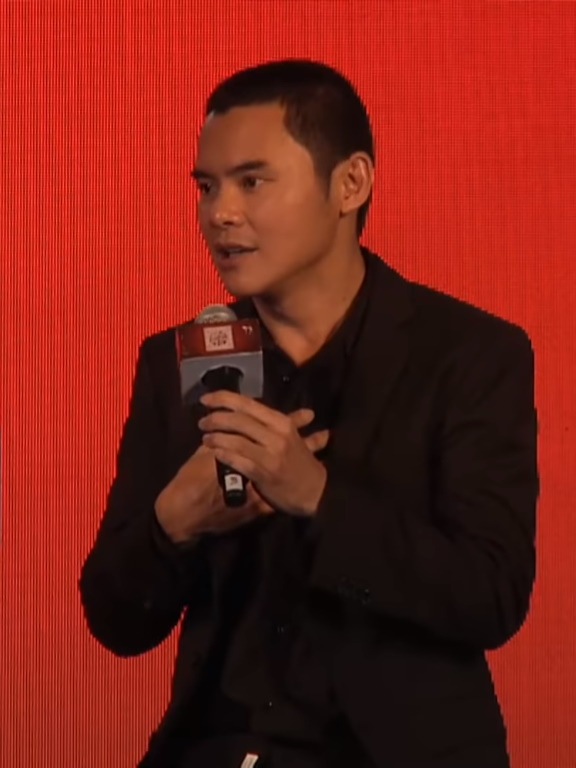
ทรงยศ สุขมากอนันต์

| name = ทรงยศ สุขมากอนันต์
| image = Songyos Sugmakanan at In Family We Trust press event.jpg
| imagesize = 600x600
| caption = ทรงยศในงานแถลงข่าวสำหรับละคร "เลือดข้นคนจาง" ใน พ.ศ. 2561
| nickname = ย้ง
| known_for = กลุ่ม 365 ฟิล์ม
| occupation = ผู้กำกับ, นักเขียนบท
| yearsactive = พ.ศ. 2540 - ปัจจุบัน
| notable role = "แฟนฉัน'เด็กหอ" "ฮอร์โมนส์ วัยว้าวุ่น"
| ตุ๊กตาทอง = บทภาพยนตร์ยอดเยี่ยม
พ.ศ. 2549 - "เด็กหอ"
| สุพรรณหงส์ = ผู้กำกับยอดเยี่ยม
พ.ศ. 2546 - "แฟนฉัน "
ลำดับภาพยอดเยี่ยม
พ.ศ. 2549 - "เด็กหอ"
| ชมรมวิจารณ์บันเทิง = ผู้กำกับยอดเยี่ยม
พ.ศ. 2549 - "เด็กหอ"
ภาพยนตร์ยอดเยี่ยม
พ.ศ. 2549 - "เด็กหอ"
บทภาพยนตร์ยอดเยี่ยม
พ.ศ. 2549 - "เด็กหอ"
| โทรทัศน์ทองคำ =
| imdb_id = 1352003
| thaifilmdb_id = 00033
| การศึกษา = มัธยมศึกษาปีที่ 4-6 โรงเรียนเซนต์คาเบรียล กรุงเทพฯ (แผนการเรียน วิทยาศาสตร์-คณิตศาสตร์ เอกชีววิทยา)

ปริญญาตรี
ปริญญานิเทศศาสตรบัณฑิต สาขาการภาพยนตร์และภาพนิ่ง จุฬาลงกรณ์มหาวิทยาลัย
ทรงยศ สุขมากอนันต์ (ชื่อเล่น: ย้ง เกิดวันที่ 20 สิงหาคม พ.ศ. 2516) เป็นผู้กำกับภาพยนตร์ไทย นักเขียนบท อยู่ในกลุ่ม 365 ฟิล์ม มีผลงานภาพยนตร์ที่สำคัญได้แก่ "เด็กหอ และ" "แฟนฉัน" รวมถึงมีผลงานละครชุด|ซีรีส์ "ฮอร์โมนส์ วัยว้าวุ่น" นอกจากนี้ยังได้รับฉายาว่า "ผู้กำกับโรคจิต" เนื่องจากมีลักษณะเด่นคือ การออกแบบการดำเนินเรื่องแบบหักมุม
==การศึกษา==
ทรงยศจบการศึกษาระดับชั้นมัธยมต้นจาก โรงเรียนอัสสัมชัญศรีราชา และมัธยมปลายจาก โรงเรียนเซนต์คาเบรียล และระดับปริญญาตรีจาก คณะนิเทศศาสตร์ จุฬาลงกรณ์มหาวิทยาลัย สาขาภาพยนตร์และภาพนิ่ง
==การทำงาน==
หลังเรียนจบทรงยศยังไม่มีงานจึงเตร็ดเตร่ที่คณะ 2 ปี โดยรับจ้างเป็นฟรีแลนซ์ถ่ายภาพ
แรกเริ่มเป็นสคริปต์ไรเตอร์ให้กับรายการสารคดีกระจกหกด้าน ทำอยู่ 3 เดือน ก็ขอลาออกMuse Mag ฉบับที่ 2 เดือนมิถุนายน - สิงหาคม 2557 หน้า 8
ภายหลังทรงยศได้ตัดสินใจบินไปที่อเมริกาเพื่อไปเป็นเด็กเสิร์ฟที่ซานฟรานซิสโกอยู่ปีกว่า
จนวันหนึ่ง มีเพื่อนของทรงยศแนะนำตำแหน่งผู้ช่วย ผู้กำกับโฆษณาของพี่ต่อ (ธนญชัย ศรศรีวิชัย) โปรดักชั่นเฮาส์ที่ฟีโนมีนา
ต่อมาในวันที่ 1 กุมภาพันธ์ พ.ศ. 2566 ทรงยศได้จับมือกับ ปิง-เกรียงไกร วชิรธรรมพร เปิดตัวบริษัท ทาดา เอ็นเทอร์เทนเมนท์เพื่อยกระดับวงการไทยป็อปไปสู่ระดับสากล โดยเตรียมเดบิวต์เกิร์ลกรุ๊ปวงแรกชื่อ MXFRUIT "ย้ง ทรงยศ" - "ปิง เกรียงไกร" เปิดตัวบริษัทไอดอล เตรียมเดบิวต์เกิร์ลกรุ๊ป
== ผลงาน ==
* ปี พ.ศ. 2540 กำกับภาพยนตร์หนังสั้น เรื่อง วันพักที่รักวุ่น
* ปี พ.ศ. 2543 ผู้ช่วยผู้กำกับหนังโฆษณา บริษัท ฟีโนมีนา (โปรดักชั่นฮาส์)
* ปี พ.ศ. 2543 - ผู้กำกับภาพยนตร์สั้น เรื่อง ด. เด็ก ช.ช้าง
* ปี พ.ศ. 2546 - ผู้กำกับภาพยนตร์ เรื่อง แฟนฉัน (ภาพยนตร์)|แฟนฉัน
* ปี พ.ศ. 2548 - นักแสดงประกอบในเรื่อง เพื่อนสนิท (ภาพยนตร์)|เพื่อนสนิท รับบท ย้งพี่เก่า
* ปี พ.ศ. 2549 - ผู้กำกับ ภาพยนตร์เรื่อง เด็กหอ (ภาพยนตร์)|เด็กหอ
* ปี พ.ศ. 2550 - ผู้กำกับ มิวสิกวิดีโอเพลง ใกล้ไป ของวง ฟรายเดย์ (Friday)
* ปี พ.ศ. 2551 - ผู้กำกับ ภาพยนตร์สั้น เรื่อง หวานขม บิทเทอร์สวีท บอย ป๊อด เดอะ ชอต ฟิล์ม
* ปี พ.ศ. 2551 - ผู้กำกับ ภาพยนตร์เรื่อง ปิดเทอมใหญ่ หัวใจว้าวุ่น
* ปี พ.ศ. 2551 - ผู้กำกับ ภาพยนตร์สั้นประกอบเพลง "ระบำแห่งความตาย" และ "การเดินทางของหิ่งห้อย" ของวงกล้วยไทย
* ปี พ.ศ. 2552 - ผู้กำกับร่วม ภาพยนตร์เรื่อง ห้าแพร่ง ตอน Backpacker
* ปี พ.ศ. 2552 - ผู้กำกับ สารคดี เบื้องหลังคอนเสิร์ต Last Call For GR007 ของวง Groove Riders
* ปี พ.ศ. 2554 - ผู้กำกับ ภาพยนตร์ เรื่อง ท็อป ซีเคร็ต วัยรุ่นพันล้าน|Top Secret วัยรุ่นพันล้าน
* ปี พ.ศ. 2555 - ผู้กำกับ ซีรีส์ เรื่อง เรื่อง วุ่นรักเจ้าชายกาแฟ Coffee Prince Thailand ,ผู้กำกับสารคดีท่องเที่ยว Hang Over Thailand
*ปี พ.ศ. 2556 - ผู้กำกับ มิวสิกวิดีโอเพลง ถ้าเขายังสำคัญ ของ สุพล พัวศิริรักษ์
*ปี พ.ศ. 2556 - ผู้กำกับ ซีรีส์ เรื่อง ฮอร์โมนส์ วัยว้าวุ่น
*ปี พ.ศ. 2556 - ผู้กำกับ ภาพยนตร์ เรื่อง ภาพยนตร์คอนเสิร์ต BODYSLAM นั่งเล่น
*ปี พ.ศ. 2557 - โปรดิวเซอร์ ซีรีส์ เรื่อง ฮอร์โมนส์ วัยว้าวุ่น ฤดูกาลที่ 2 (จีเอ็มเอ็ม 25)
*ปี พ.ศ. 2558 - โปรดิวเซอร์ ซีรีส์ เรื่อง ฮอร์โมนส์ วัยว้าวุ่น|Hormones The Final Season (ช่องวัน 31|ช่องวัน)
*ปี พ.ศ. 2559 - โปรดิวเซอร์และผู้กำกับ ซีรีส์ เรื่อง I Hate You, I Love You (ไลน์ทีวี)
*ปี พ.ศ. 2559 - โปรดิวเซอร์ ซีรีส์ เรื่อง โปรเจกต์ เอส เดอะซีรีส์ (จีเอ็มเอ็ม 25)
*ปี พ.ศ. 2560 - ผู้กำกับ มิวสิกวิดีโอ เพลง ระเบิดเวลา ของวง กรีสซี คาเฟ|Greasy Cafe
*ปี พ.ศ. 2561 - โปรดิวเซอร์และผู้กำกับ ละครโทรทัศน์ เรื่อง เลือดข้นคนจาง (ช่องวัน 31)
*ปี พ.ศ. 2562 - โปรดิวเซอร์ละครโทรทัศน์ เรื่อง My Ambulance รักฉุดใจนายฉุกเฉิน (ช่องวัน 31)
*ปี พ.ศ. 2563 - โปรดิวเซอร์ ซีรีส์ เรื่อง แปลรักฉันด้วยใจเธอ|แปลรักฉันด้วยใจเธอ part 1 (I told sunset about you) (ไลน์ทีวี)
*ปี พ.ศ. 2564 - โปรดิวเซอร์ ซีรีส์ เรื่อง แปลรักฉันด้วยใจเธอ|แปลรักฉันด้วยใจเธอ part 2(I promised you the moon) (ไลน์ทีวี)
== กรรมการ ==
* พ.ศ. 2554 รายการ วัยรุ่นปั้นล้าน The Preminm Project ทางช่อง Play Channel
* พ.ศ. 2557 รายการ ฮอร์โมนส์ วัยว้าวุ่น|Hormones The Next Gen การค้นหาวัยว้าวุ่นรุ่นใหม่ ทางช่อง GTH On Air และ ช่องวัน 31
* พ.ศ. 2564 รายการ เดอะสตาร์ ไอดอล ทางช่องวัน 31 ร่วมกับ ศรัณย์รัชต์ ดีน, ณพสิน แสงสุวรรณ, ธนนท์ จำเริญ
* พ.ศ. 2566 รายการ 789 เซอร์ไววัล|เจ็ดแปดเก้าเซอร์ไววัล ทางช่องวัน 31 ร่วมกับ ทัชระ ล่องประเสริฐ, อภิสราฐ์ เพชรเรืองรอง, สุรัชต์ อิทธิพรชัย, อัจฉริยา ดุลยไพบูลย์ และ ประทีป สิริอิสสระนันท์
* พ.ศ. 2567 รายการ บัสซิ่ง ไทยแลนด์ ทางช่องวัน 31
== รางวัล ==
=== ภาพยนตร์เรื่อง แฟนฉัน ===
* รางวัลภาพยนตร์แห่งชาติ สุพรรณหงส์ ครั้งที่ 13 ประจำปี พ.ศ. 2546 ข่าว ผลรางวัลภาพยนตร์แห่งชาติ สุพรรณหงส์ ประจำปี 2546 ที่ สยามโซน.คอม
*# ผู้กำกับการแสดงยอดเยี่ยม (นิธิวัฒน์ ธราธร, ทรงยศ สุขมากอนันต์, คมกฤษ ตรีวิมล, วิทยา ทองอยู่ยง, วิชชา โกจิ๋ว และ อดิสรณ์ ตรีสิริเกษม)
* สตาร์ เอ็นเตอร์เทนเมนท์ อวอร์ด ประจำปี พ.ศ. 2546 ข่าว ผลรางวัล Star Entertainment Awards 2003 ที่ สยามโซน.คอม
*# กำกับภาพยอดเยี่ยม (ทรงยศ สุขมากอนันต์)
*# บทภาพยนตร์ยอดเยี่ยม (นิธิวัฒน์ ธราธร, ทรงยศ สุขมากอนันต์, คมกฤษ ตรีวิมล, วิทยา ทองอยู่ยง, อมราพร แผ่นดินทอง, วิชชา โกจิ๋ว และ อดิสรณ์ ตรีสิริเกษม)
*# ผู้กำกับการแสดงยอดเยี่ยม (นิธิวัฒน์ ธราธร, ทรงยศ สุขมากอนันต์, คมกฤษ ตรีวิมล, วิทยา ทองอยู่ยง, วิชชา โกจิ๋ว และ อดิสรณ์ ตรีสิริเกษม)
*# ภาพยนตร์ยอดเยี่ยม
=== ภาพยนตร์เรื่อง เด็กหอ ===
* รางวัลพระราชทานพระสุรัสวดี รางวัลพระราชทานพระสุรัสวดี ครั้งที่ 28 ประจำปี พ.ศ. 2549|ครั้งที่ 28 ประจำปี พ.ศ. 2549 ข่าว ผลการประกาศรางวัลพระสุรัสวดี หรือตุ๊กตาทอง ครั้งที่ 28 ที่ สยามโซน.คอม
*# บทภาพยนตร์ยอดเยี่ยม (ชลลดา เตียวสุวรรณ, วรรณฤดี พงษ์สิทธิศักดิ์, ทรงยศ สุขมากอนันต์)
* รางวัลภาพยนตร์ไทย ชมรมวิจารณ์บันเทิง รางวัลภาพยนตร์ไทย ชมรมวิจารณ์บันเทิง ครั้งที่ 15|ครั้งที่ 15 ประจำปี พ.ศ. 2549 ข่าว รายชื่อผู้ได้รับรางวัลจากชมรมวิจารณ์ฯ ปี 2549 ที่ ป๊อบคอร์นแม็ก.คอม
*# ภาพยนตร์ยอดเยี่ยม (เด็กหอ)
*# ผู้กำกับภาพยนตร์ยอดเยี่ยม (ทรงยศ สุขมากอนันต์)
*# บทภาพยนตร์ยอดเยี่ยม (ชลลดา เตียวสุวรรณ, วรรณฤดี พงษ์สิทธิศักดิ์, ทรงยศ สุขมากอนันต์)
* รางวัลสตาร์ เอ็นเตอร์เทนเม้นท์ อวอร์ดส์ ครั้งที่ 5 ประจำปี พ.ศ. 2549 ข่าว ผลรางวัลผลรางวัล สตาร์ เอ็นเตอร์เทนเม้นท์ อวอร์ดส์ 2006 ที่ ป๊อบคอร์นแม็ก.คอม
*# ผู้กำกับภาพยนตร์ยอดเยี่ยม (ทรงยศ สุขมากอนันต์)
*# บทภาพยนตร์ยอดเยี่ยม (ชลลดา เตียวสุวรรณ, วรรณฤดี พงษ์สิทธิศักดิ์, ทรงยศ สุขมากอนันต์)
* เทศกาลภาพยนตร์ฟาทจ์แห่งอิหร่าน (Fajr Film Festival Iran) ครั้งที่ 25 ระหว่างวันที่ 1-11 กุมภาพันธ์ ค.ศ. 2007
*# ผู้กำกับภาพยนตร์ยอดเยี่ยม (ทรงยศ สุขมากอนันต์) (Crystal Simorgh for Best Director สาขา Competition of Spiritual Cinema (Seeking the Truth))
* ‎เทศกาลภาพยนตร์นานาชาติเบอร์ลิน ครั้งที่ 57 เยอรมนี (Berlin International Film Festival) พ.ศ. 2550 ข้อมูลภาพยนตร์ IMdb เด็กหอ ได้รับรางวัลหมีแก้ว จากเทศกาลหนังเบอร์ลินสายหนังเด็ก
*# ภาพยนตร์ยอดเยี่ยม (ทรงยศ สุขมากอนันต์) - รางวัลหมีแก้ว (Crystal Bear) สาย Generation Kplus - ตัดสินโดยกรรมการเด็ก 11 คน
*# ภาพยนตร์ยอดเยี่ยม รองอันดับ 1 (ทรงยศ สุขมากอนันต์) - รางวัล Special Mention of Deutsches Kinderhilfswerk (องค์การสนับสนุนเด็กเยอรมัน) สาย Generation Kplus ตัดสินโดยกรรมการผู้ใหญ่ 7 คน จากนานาชาติ
== อื่นๆ ==
*ทรงยศ ก่อนหน้านั้นในช่วงที่จะมาเป็นผู้กำกับภาพยนตร์ เคยเป็นคนเขียนสคริปต์รายการสารคดีในช่วงเวลาสั้นๆ 3 เดือน
*และเคยไปใช้ชีวิตเป็นเด็กเสิร์ฟที่ร้านอาหารไทยในซานฟรานซิสโก พร้อมกับ วิชชา (เดียว) หนึ่งในผู้กำกับ “แฟนฉัน” เพราะได้แรงบันดาลใจจากจากละครทีวีในบทบาทของตัวเอกเป็นเด็กเสิร์ฟMuse Mag ฉบับที่ 2 เดือนมิถุนายน - สิงหาคม 2557 หน้า 4
== อ้างอิง ==
== แหล่งข้อมูลอื่น ==
* เว็บไซต์ส่วนตัว ของ ทรงยศ สุขมากอนันต์
* ประวัติส่วนตัว ทรงยศ จาก เว็บไซต์ส่วนตัว
*
* ประวัติส่วนตัว ทรงยศ จาก เว็บไซต์ ภาพยนตร์ แฟนฉัน โดย ภาพยนตร์ดอตคอม
* เว็บไซต์อย่างเป็นทางการ ภาพยนตร์ แฟนฉัน
* เว็บไซต์อย่างเป็นทางการ ภาพยนตร์ เด็กหอ
* เว็บไซต์ ภาพยนตร์ เด็กหอ จาก เว็บไซต์ส่วนตัว ทรงยศ
* เว็บไซต์ ภาพยนตร์ เด็กหอ โดย จีเมมเบอร์
* อินสตาแกรมส่วนตัวของทรงยศ
หมวดหมู่:ผู้กำกับภาพยนตร์ชาวไทย
หมวดหมู่:365 ฟิล์ม
หมวดหมู่:บุคคลจากโรงเรียนอัสสัมชัญศรีราชา
หมวดหมู่:บุคคลจากโรงเรียนเซนต์คาเบรียล
หมวดหมู่:นิสิตเก่าคณะนิเทศศาสตร์ จุฬาลงกรณ์มหาวิทยาลัย
หมวดหมู่:บุคคลจากกรุงเทพมหานคร
หมวดหมู่:ชาวไทยเชื้อสายจีน